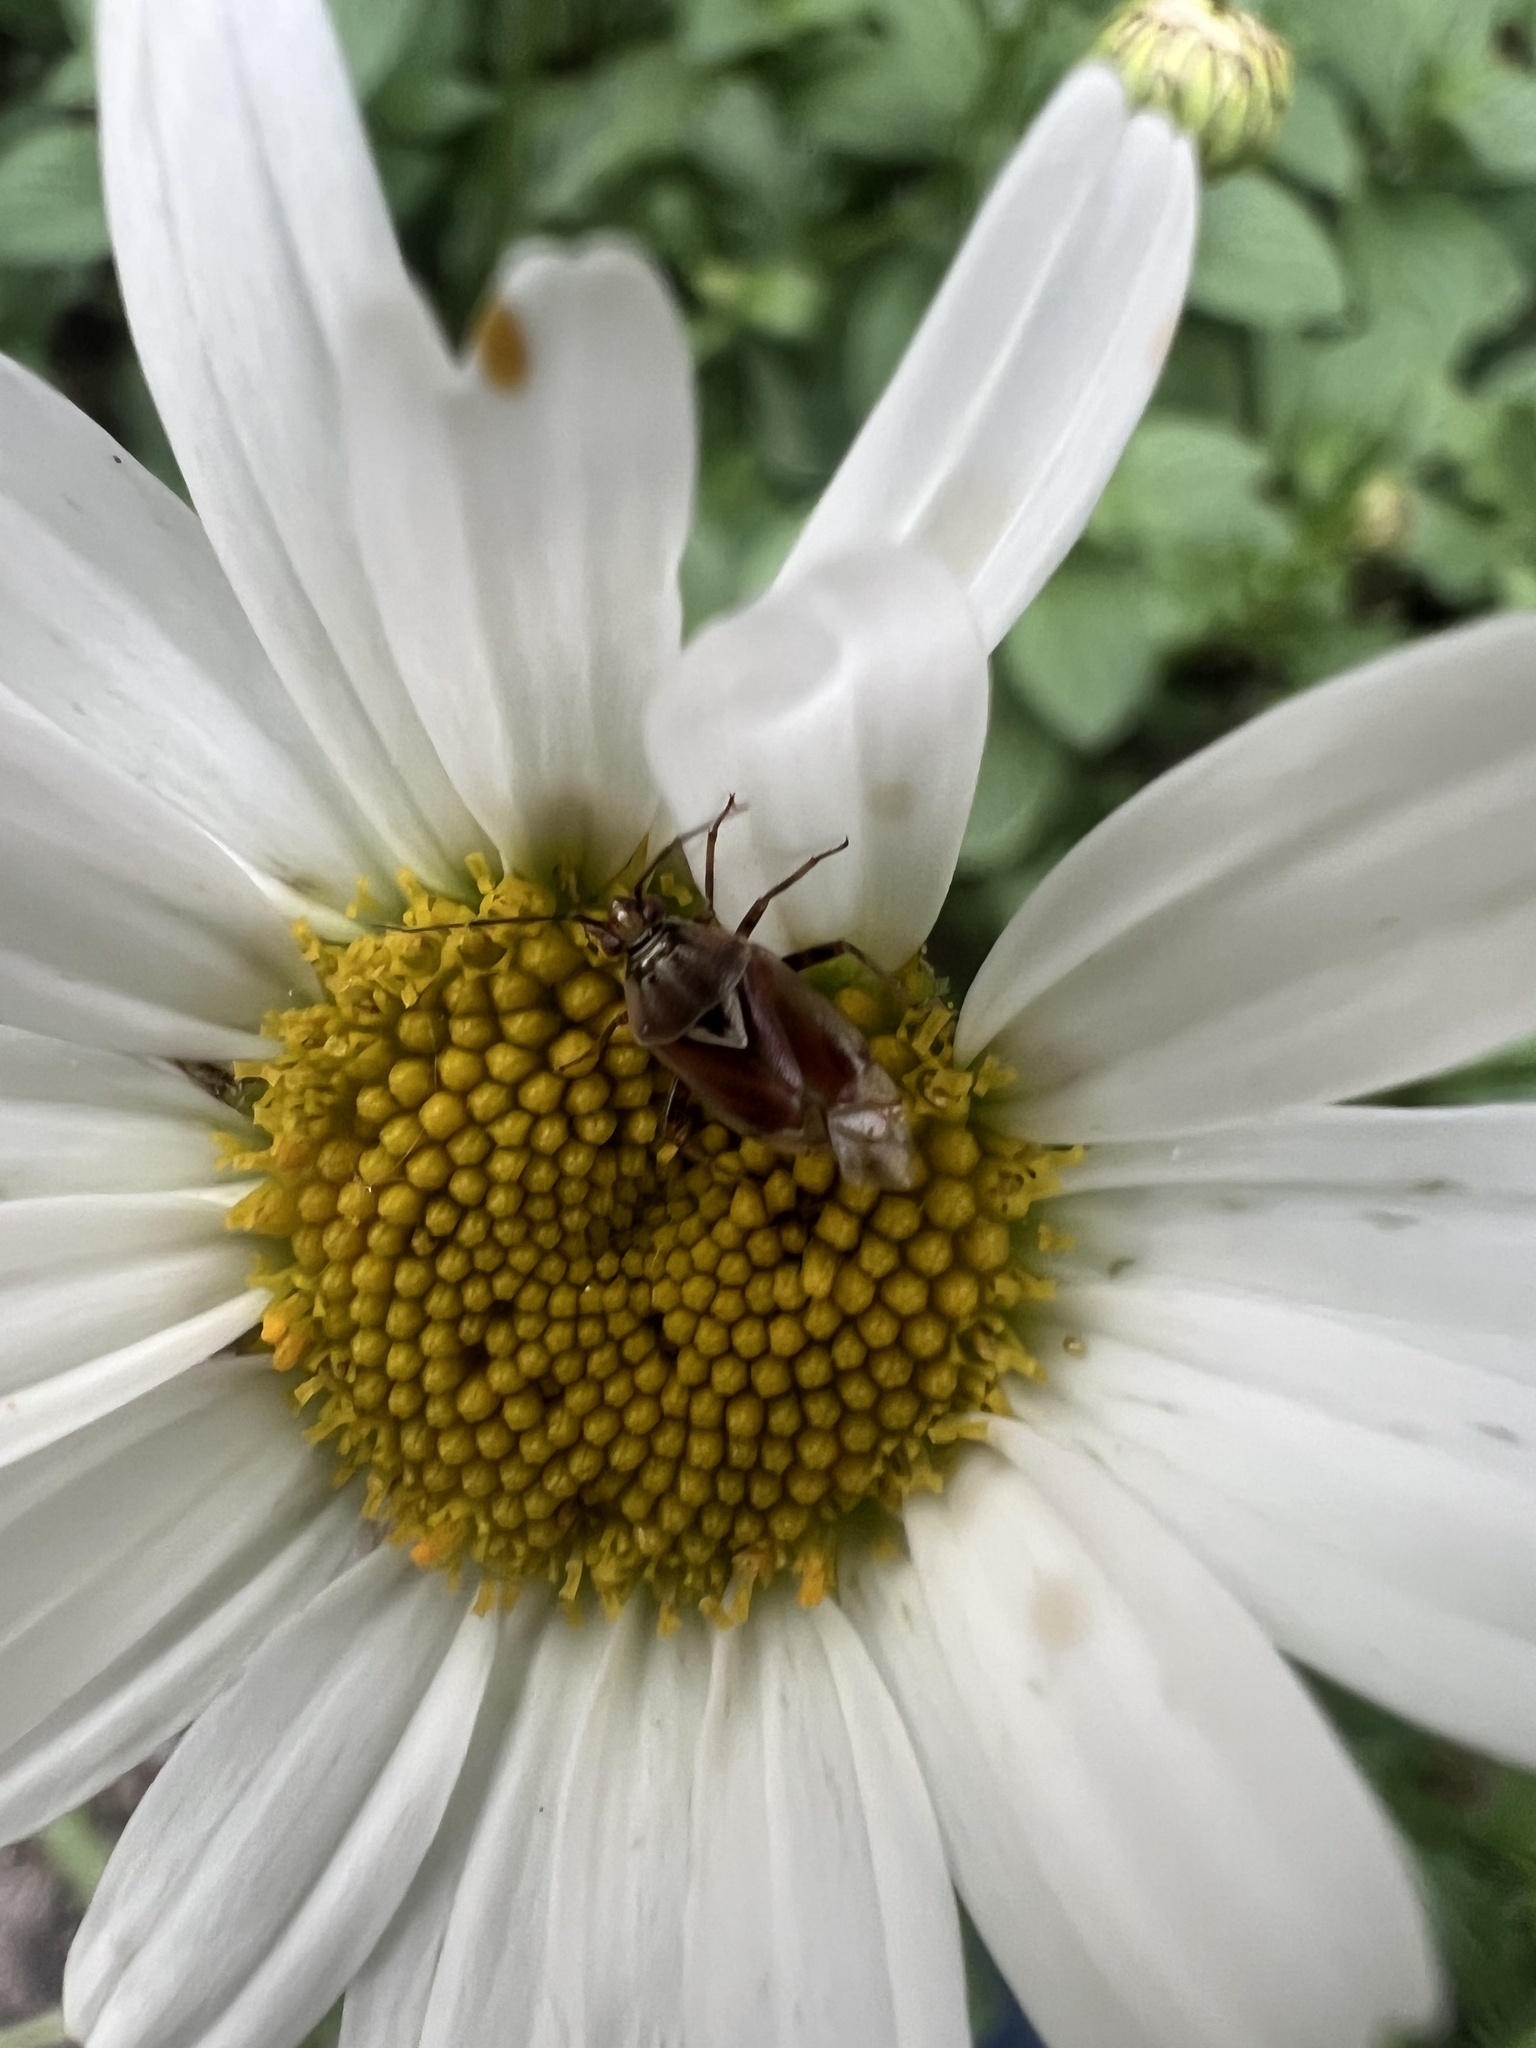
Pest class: lygus_bug